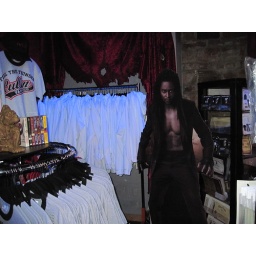
Tons of white shirts under a black light